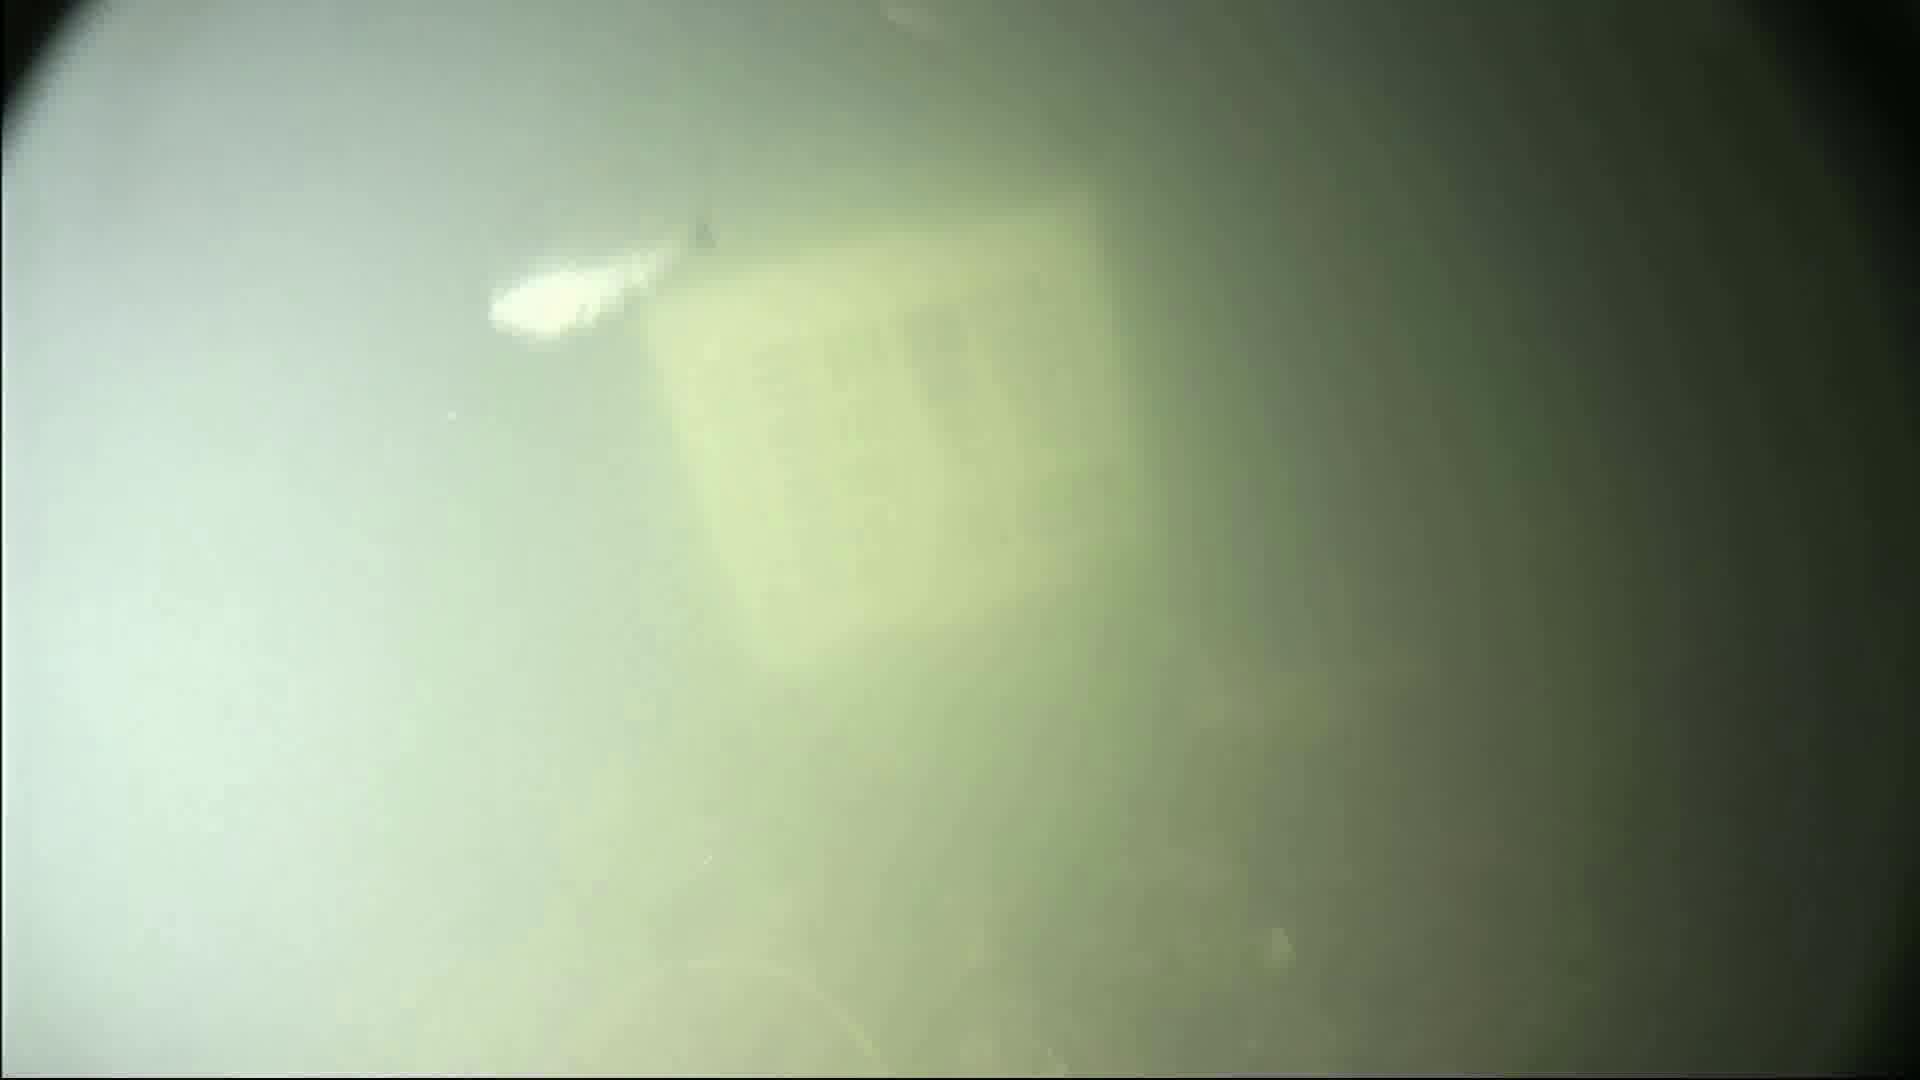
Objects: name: shrimp
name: small_fish